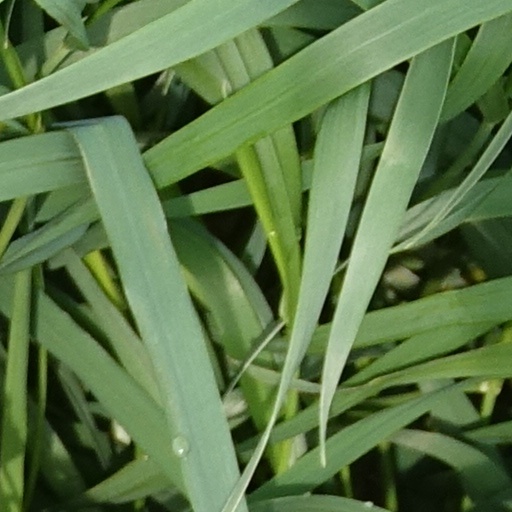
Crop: wheat